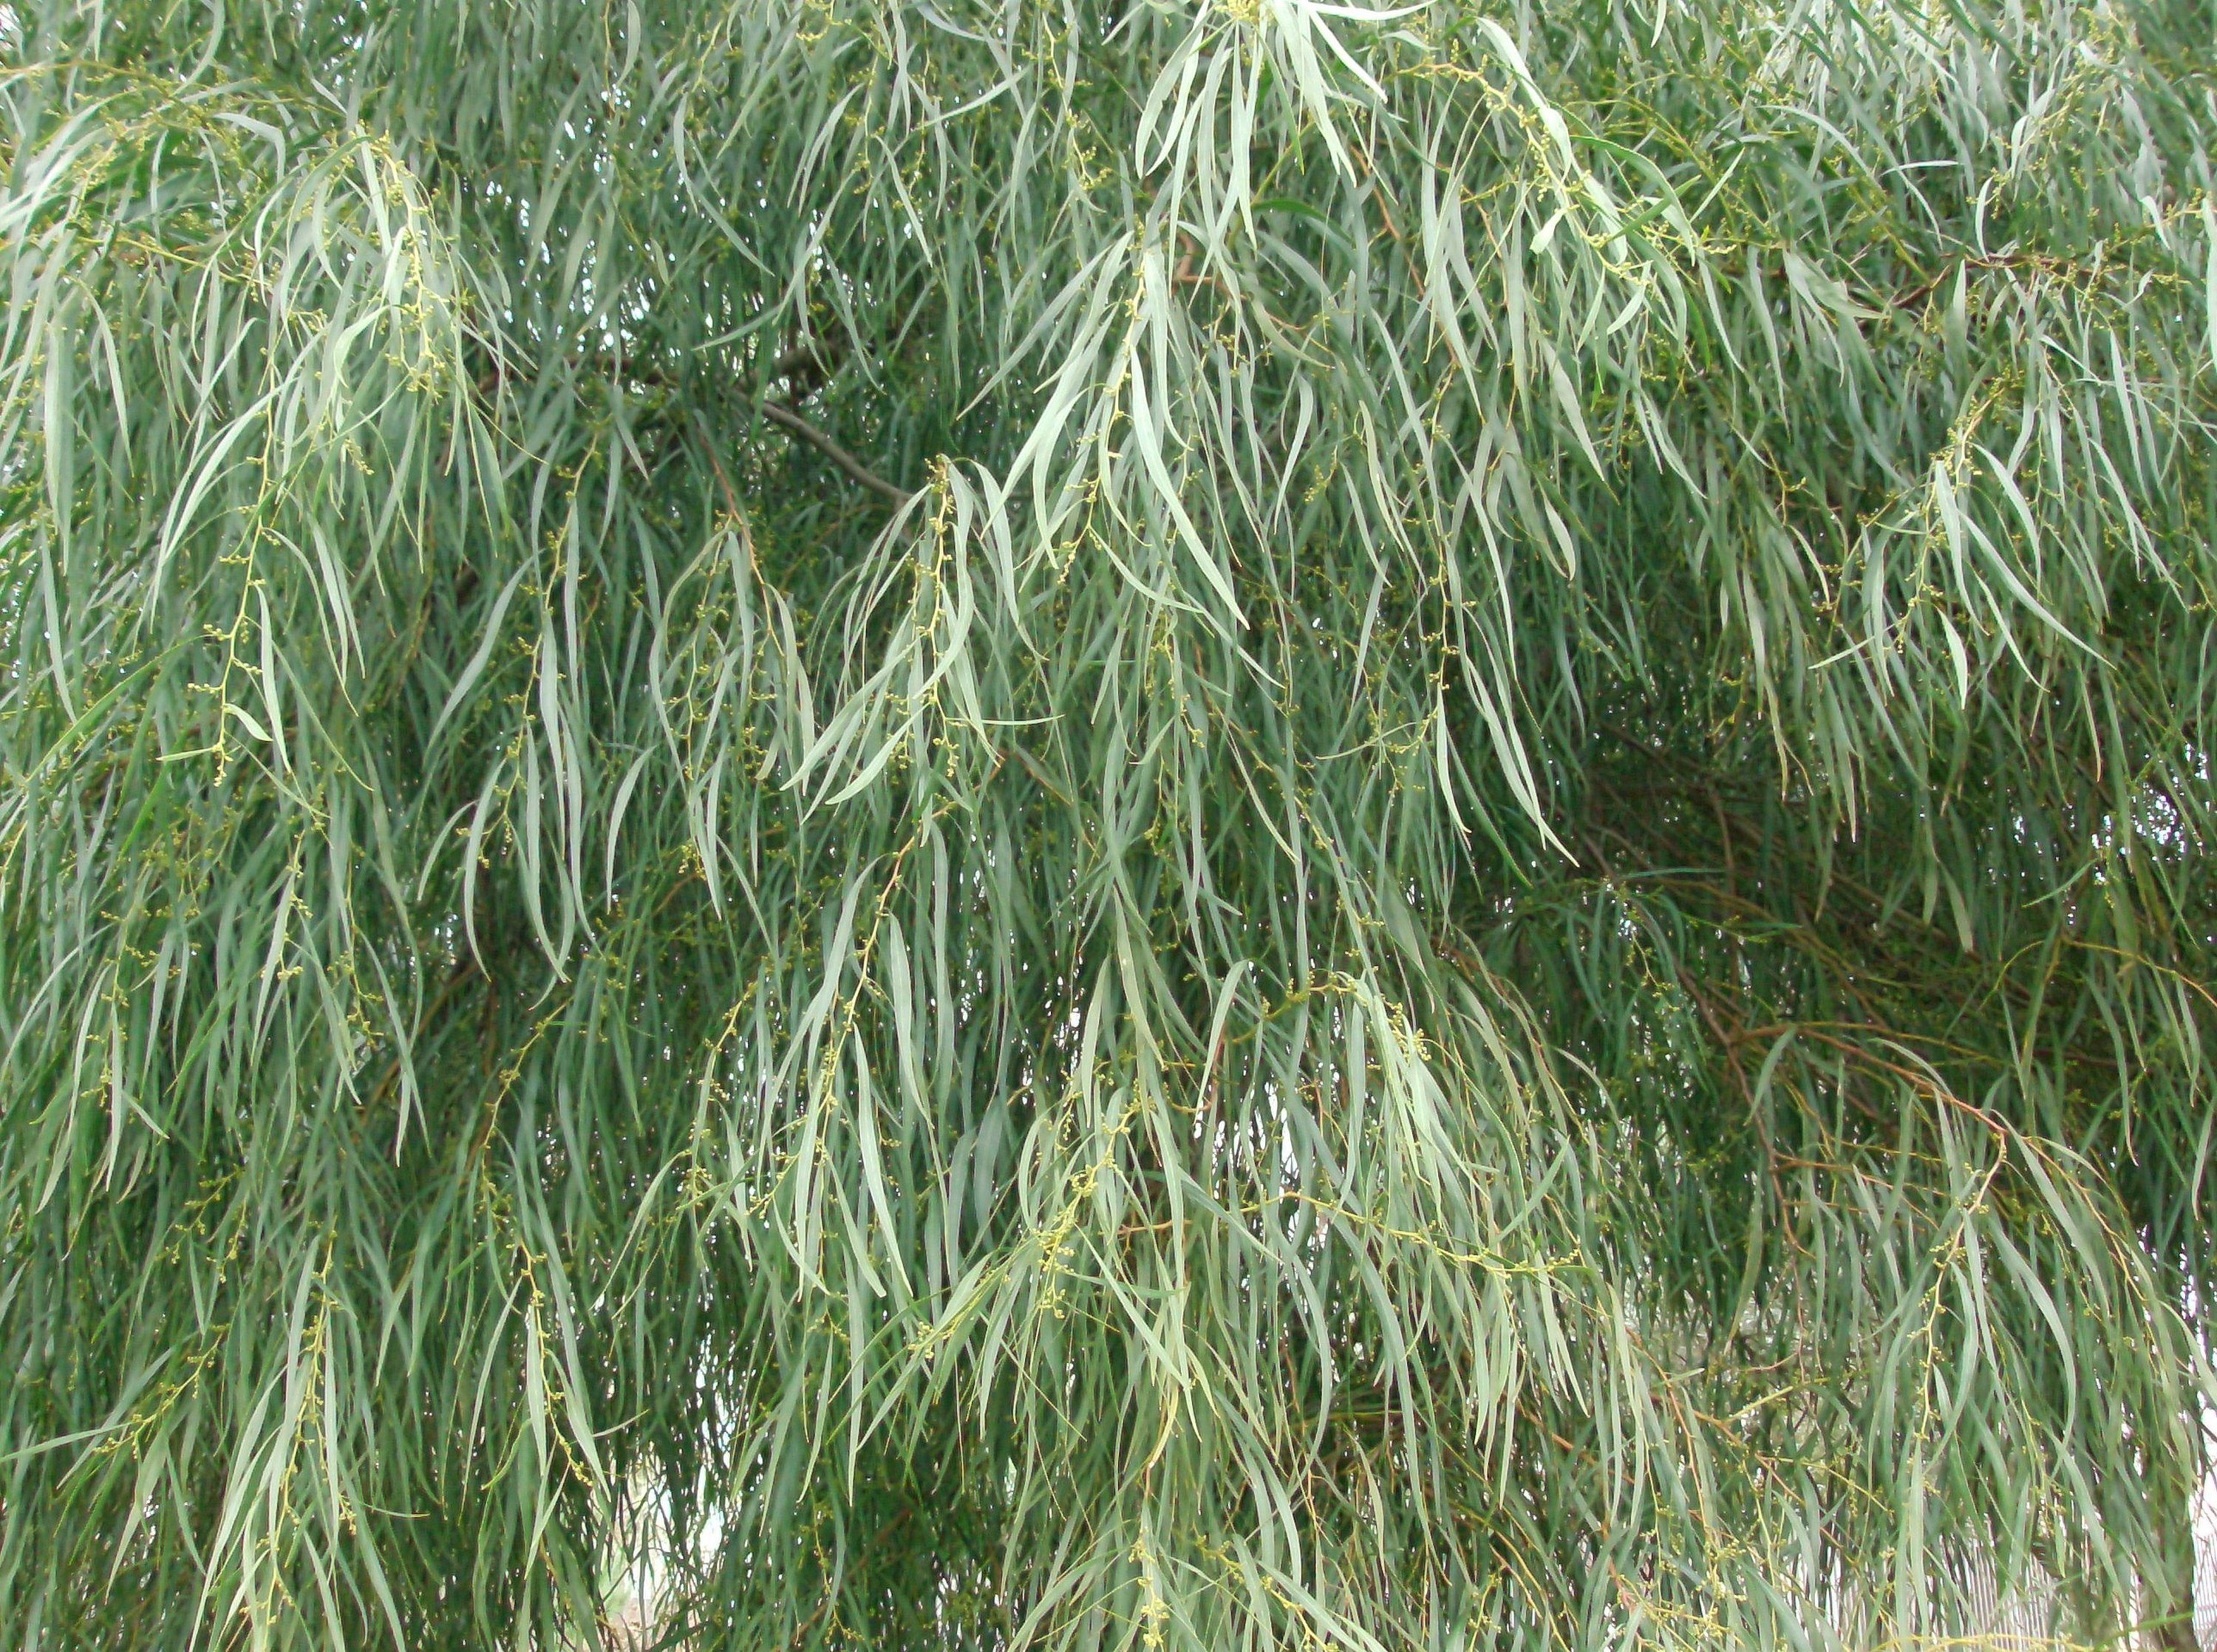
eucalyptus, young, leafs, grass, plant, white pine, grass family, tree, Casaurina glauca, flowering plant, Elymus repens, evergreen, chrysopogon zizanioides, red pine